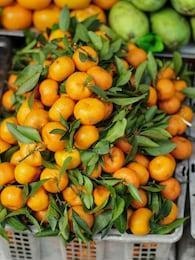
Label: mandarine